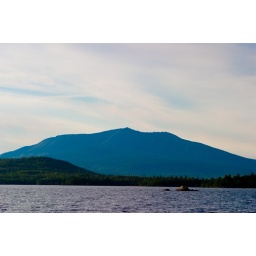
home millinocket lake katahdin in the background